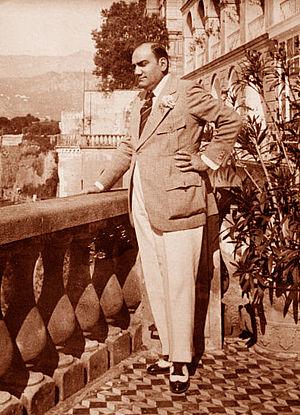
Caruso est une chanson écrite en 1986 par l'auteur et interprète italien Lucio Dalla. Elle est dédiée au ténor italien Enrico Caruso. Le clip de la chanson originale a été filmé au Vesuvio Hotel, où Enrico Caruso est mort.
Enrico Caruso est un ténor italien né à Naples le 25 février 1873 et mort le 2 août 1921 dans la même ville. Il est considéré par de nombreux critiques comme le plus grand chanteur d'opéra de tous les temps.